Railway signal

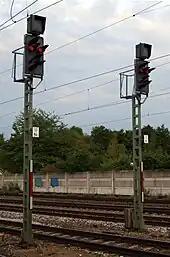
German railway signals showing aspect (Stop)

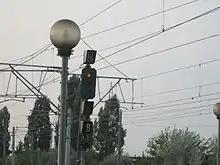
Railway signal in Ploiești West railway station, Romania. This type of signal is based on the German Ks signals.

The introduction of electric light bulbs made it possible to produce colour light signals which were bright enough to be seen during daylight, starting in 1904.